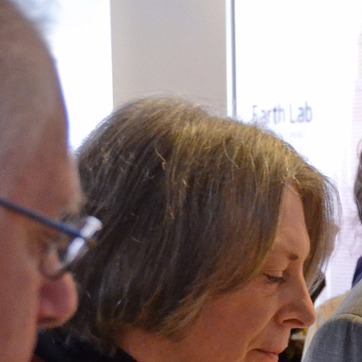
Material: hair